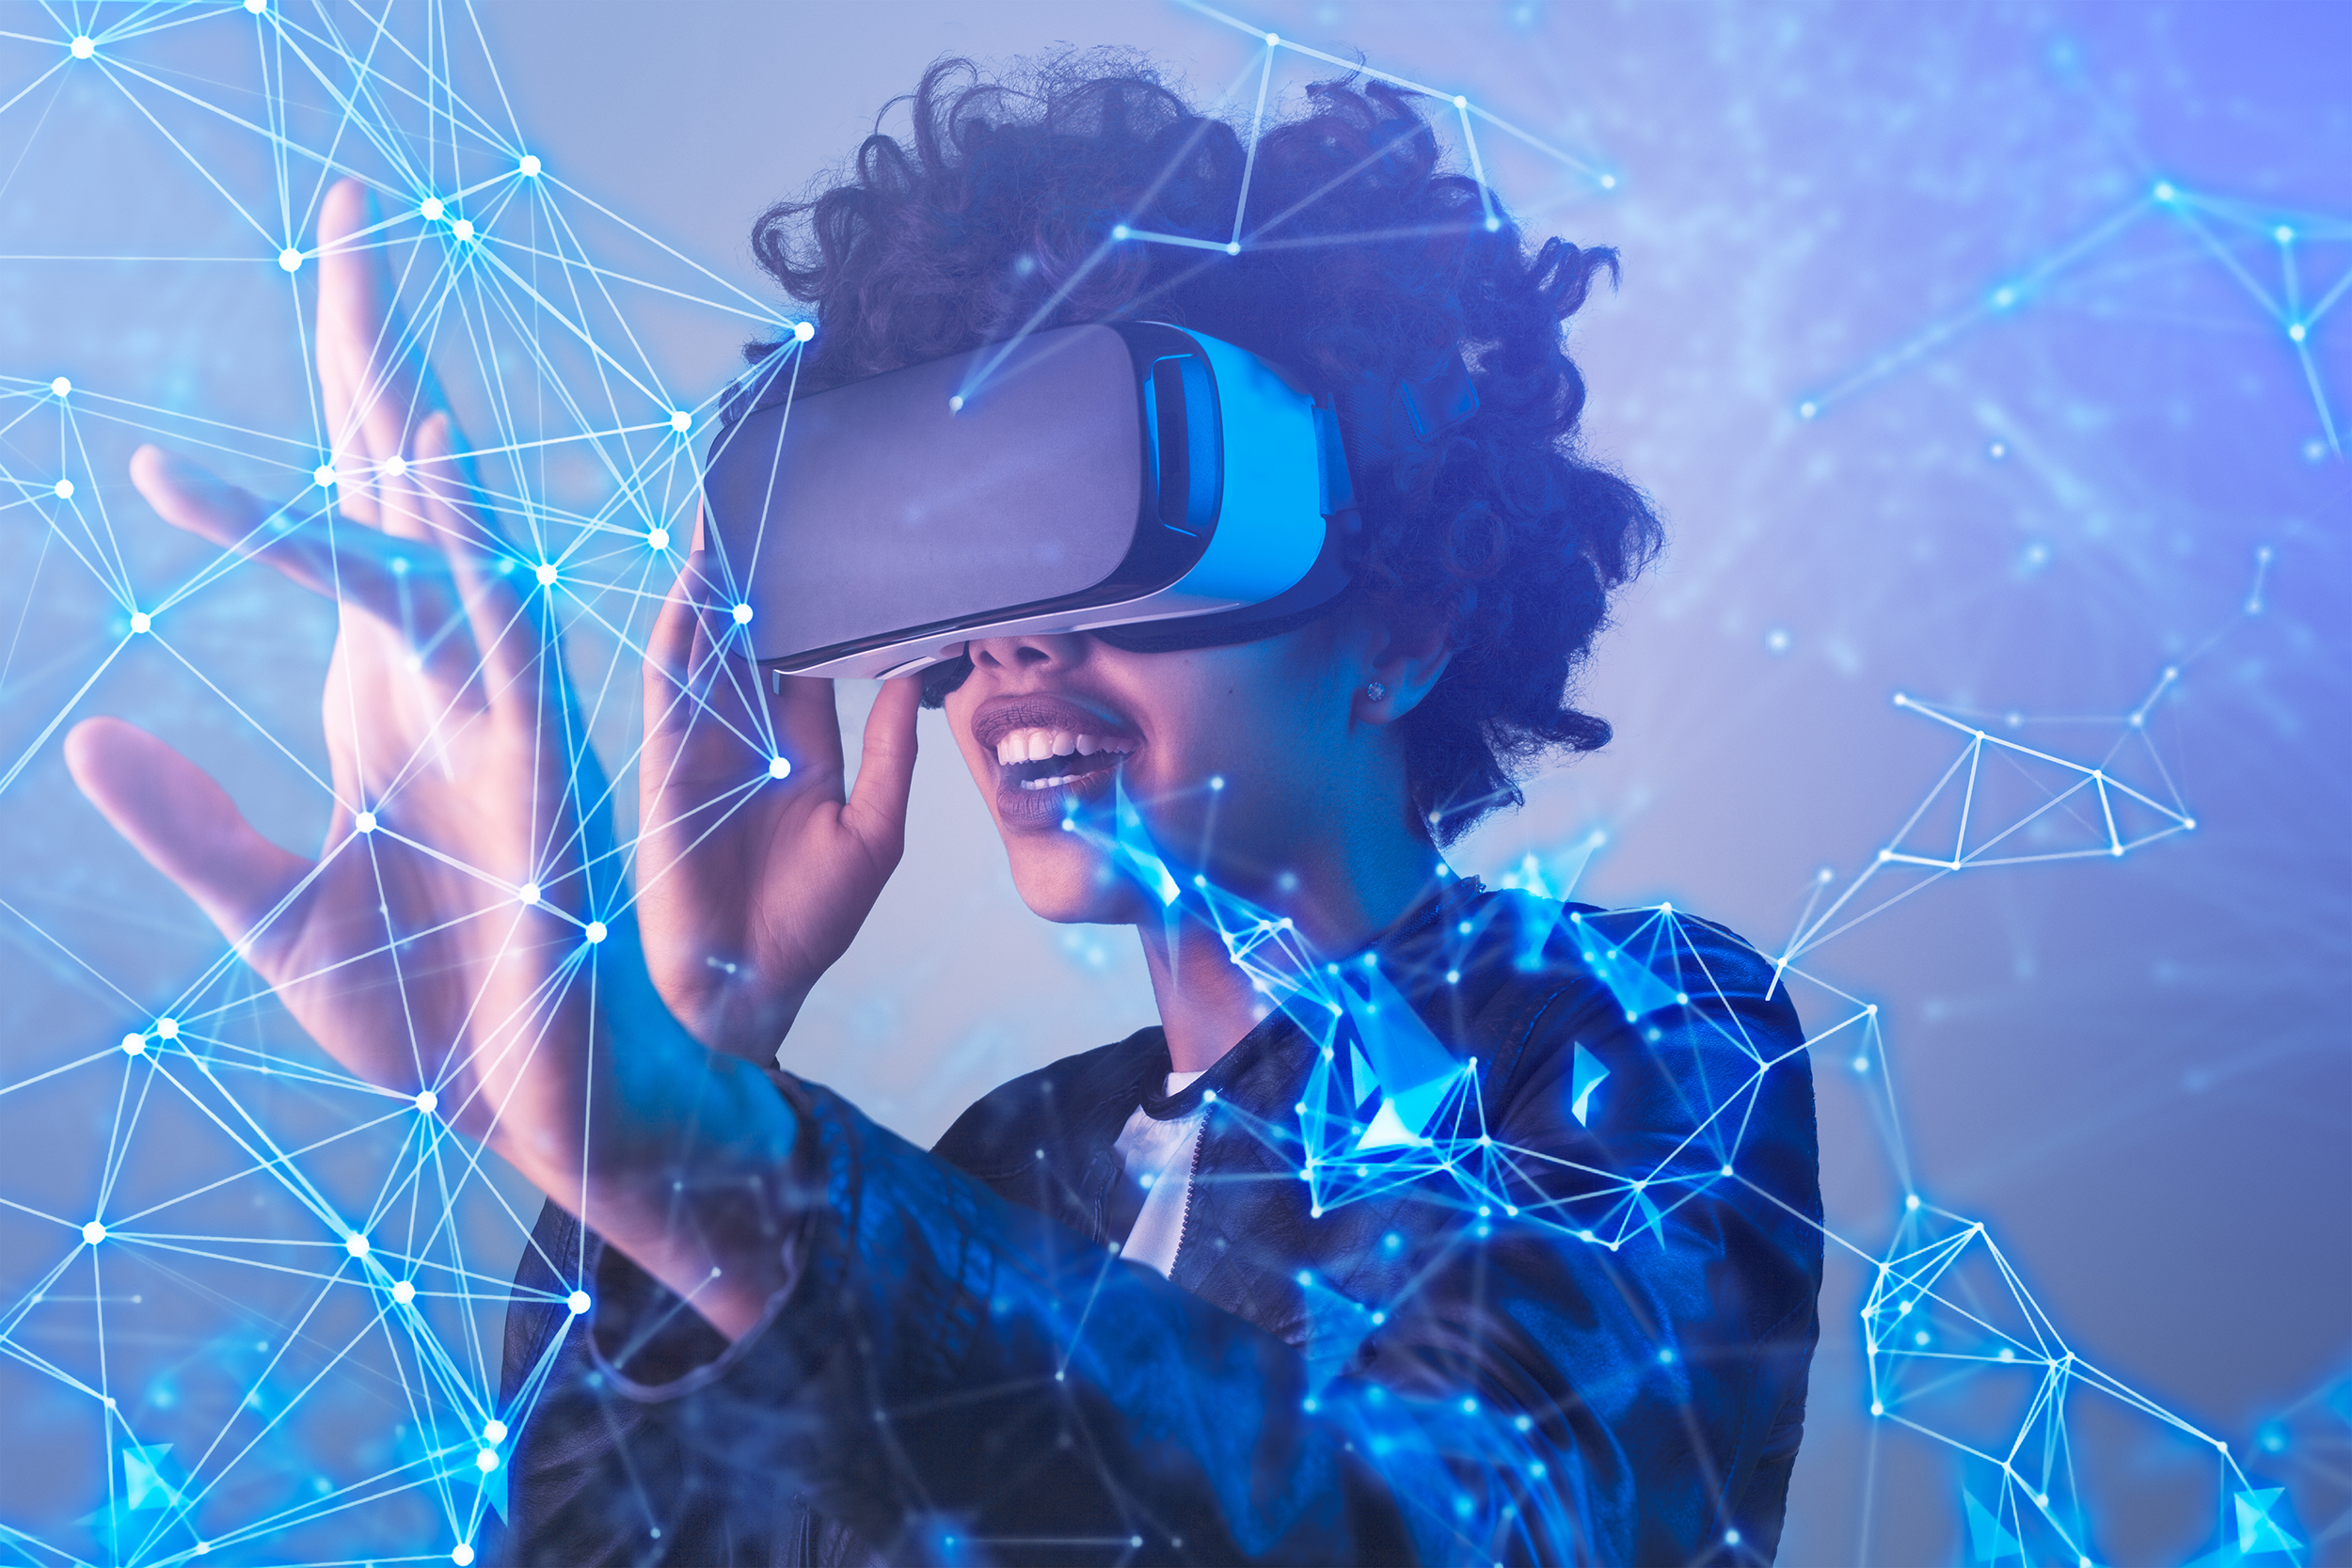
Waaw nataal bii, nataal la boob as ndaw moo fi nekk jël ay am mbir teg ko ci ay gëtam yékkati ab yoxoom. Am na tamit mbir mu baxa loo xam ne mi ngi ko wër mel ni ag lënd.